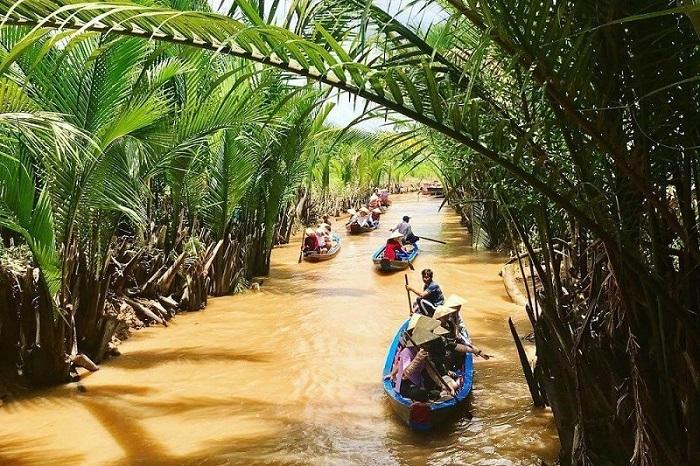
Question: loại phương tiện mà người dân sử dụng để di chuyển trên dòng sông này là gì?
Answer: thuyền